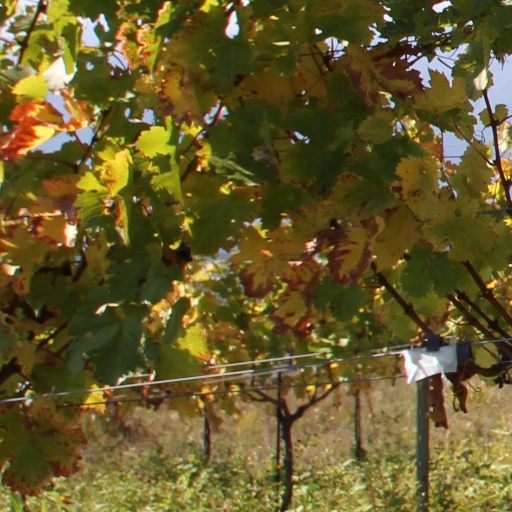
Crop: grape